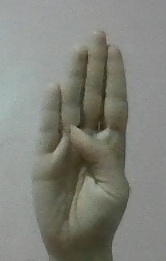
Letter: kaaf